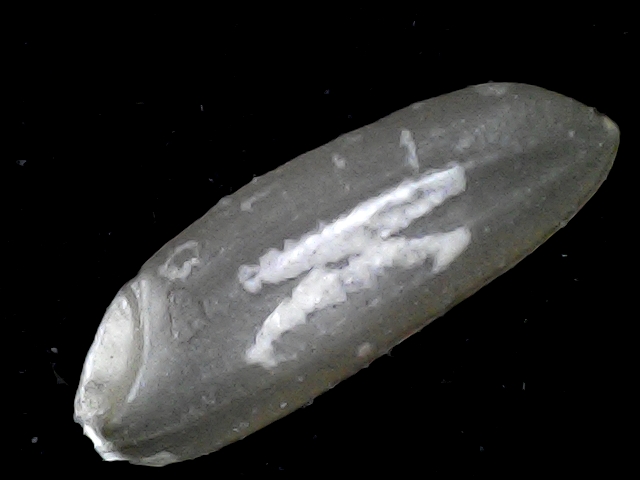
Rice variety: BD72